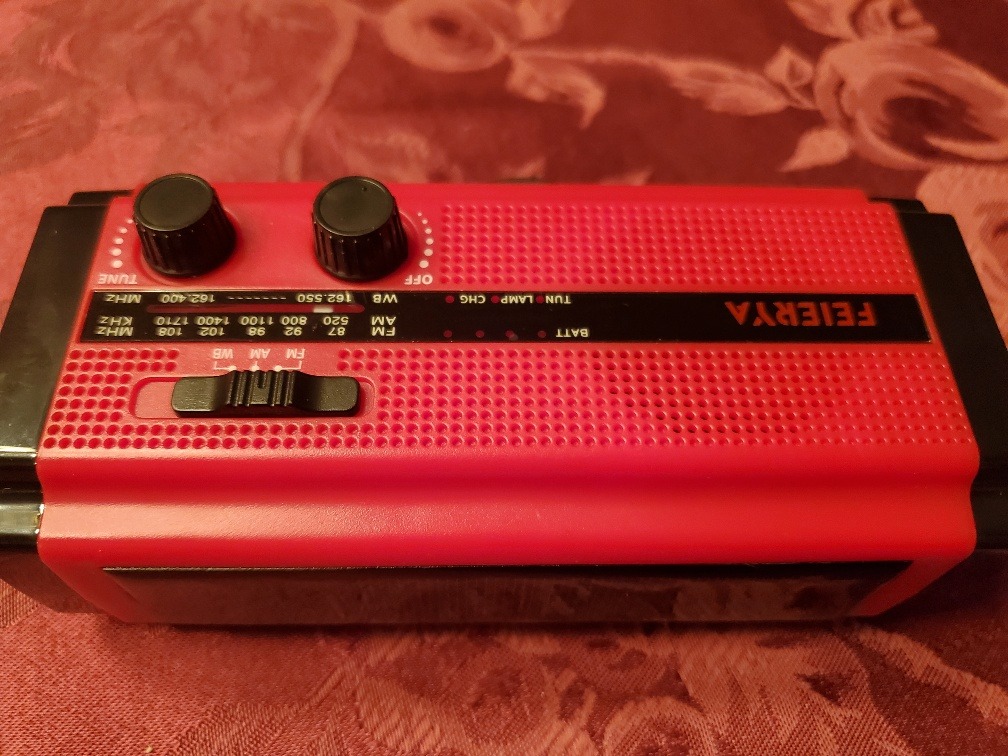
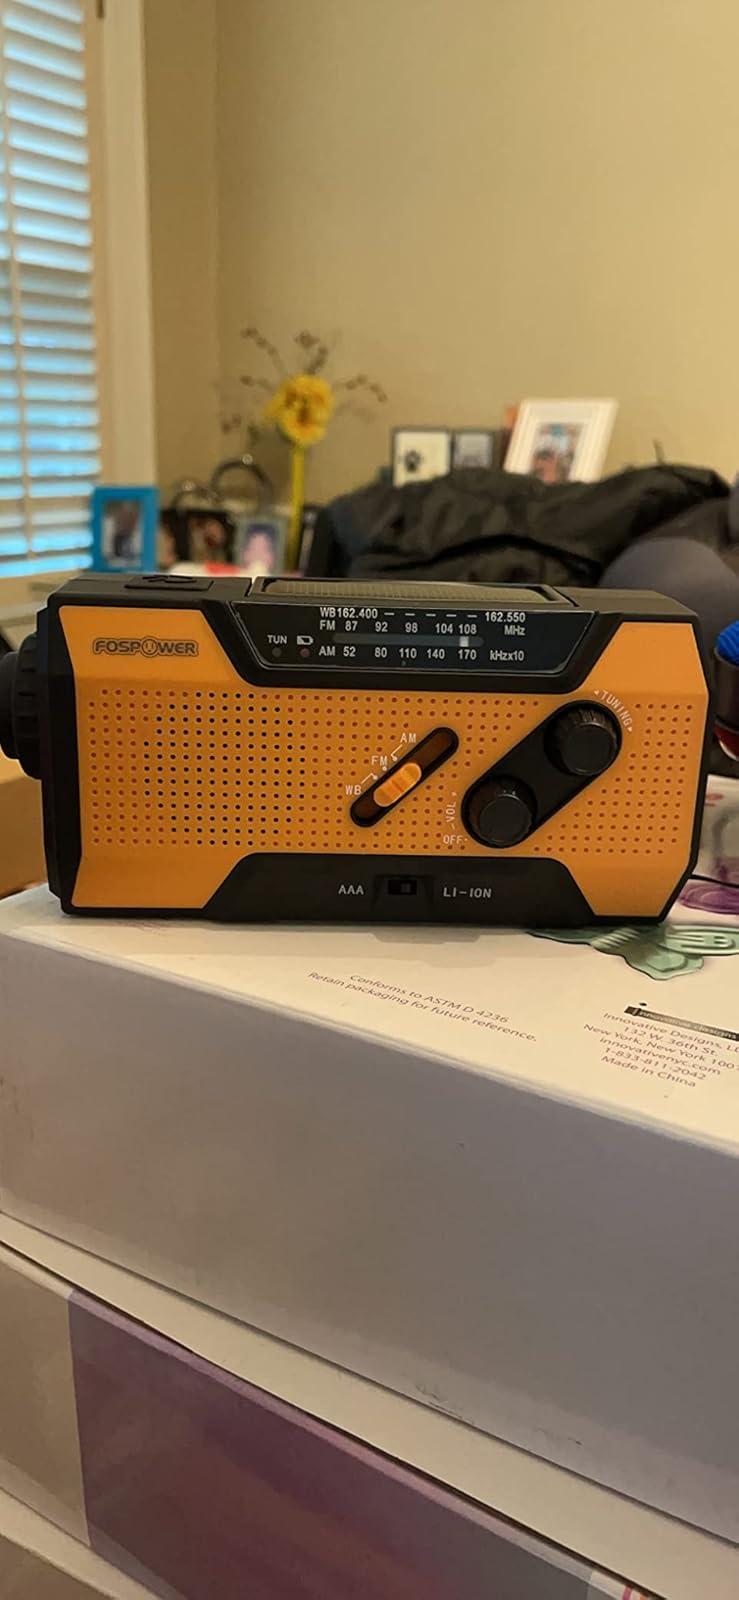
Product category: radio
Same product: no